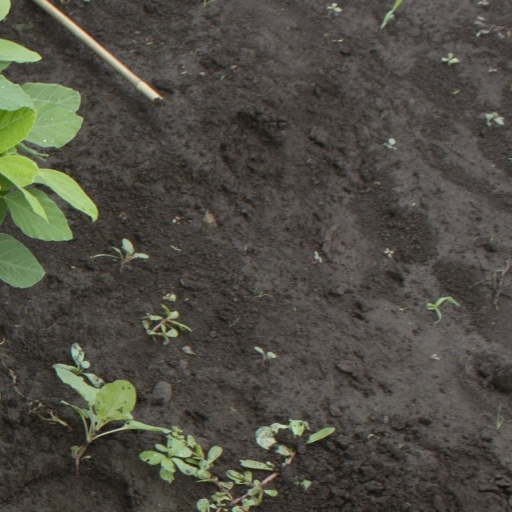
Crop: soybean